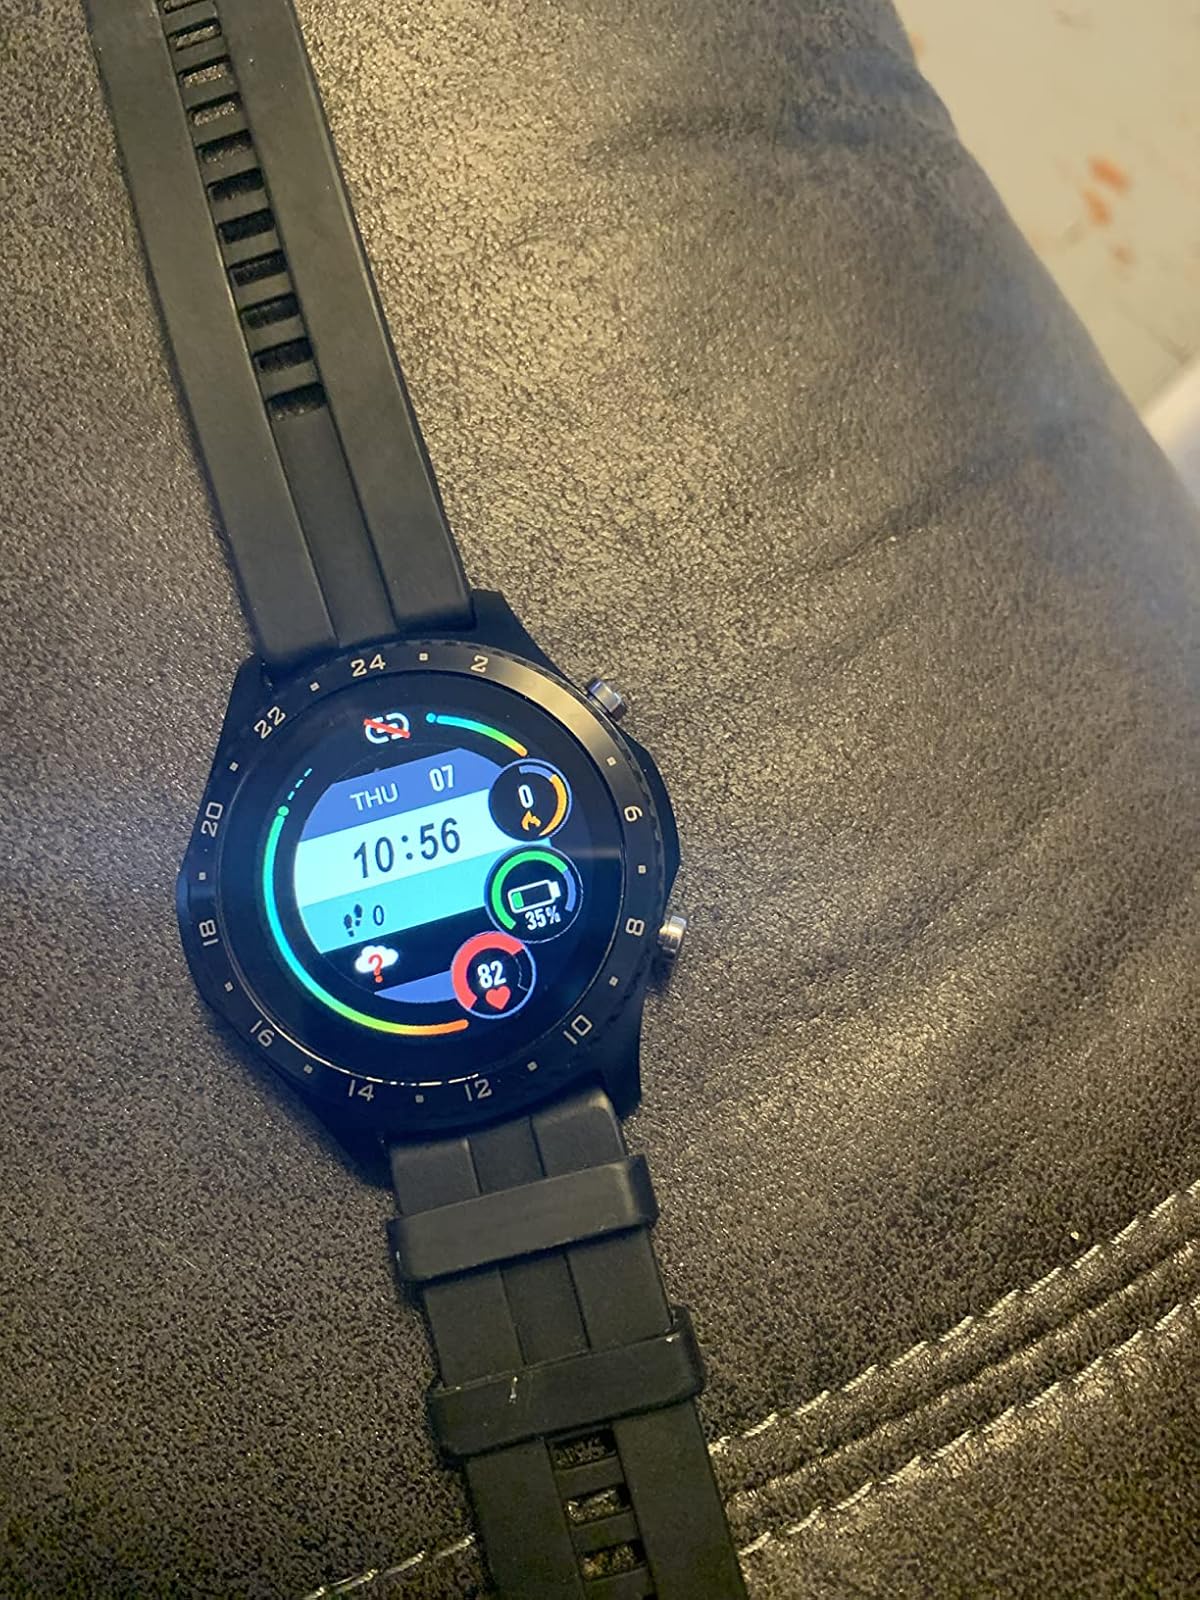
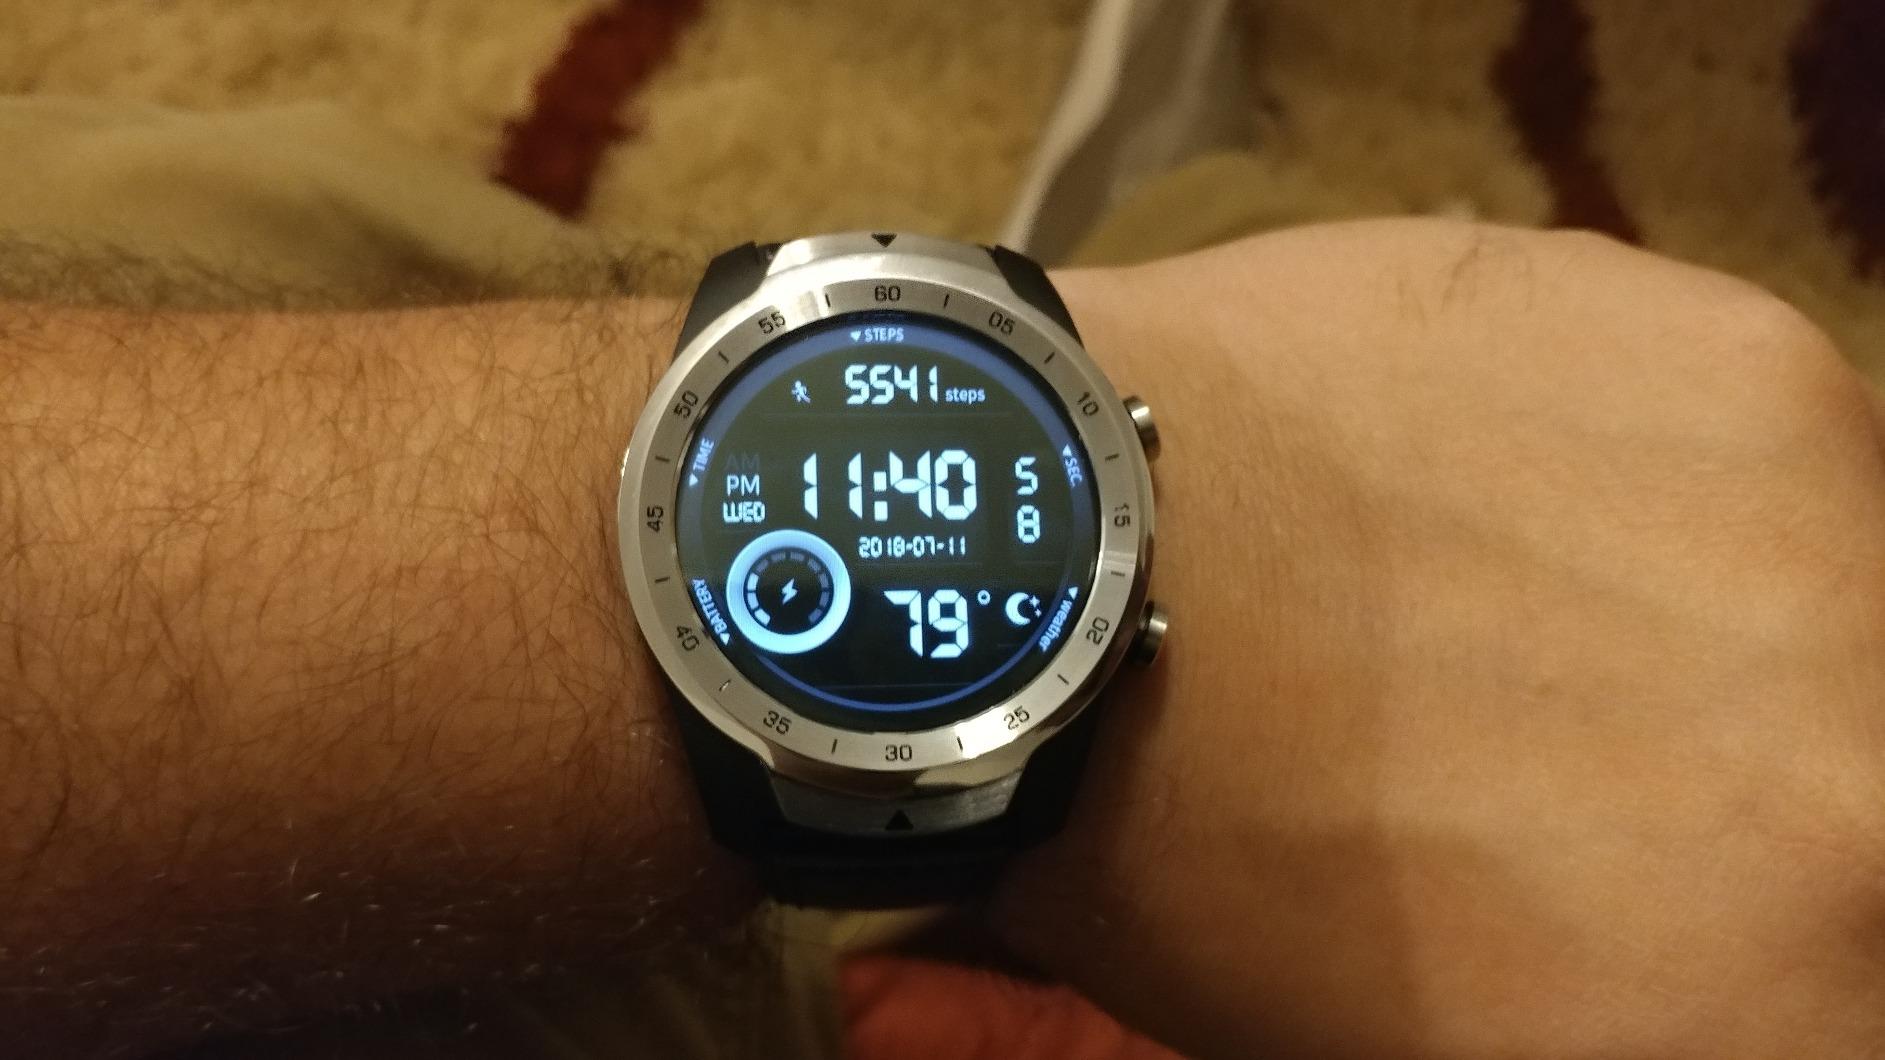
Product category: smartwatch
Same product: no